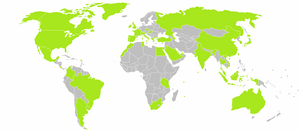
Four Seasons Hotel dans le monde
Four Seasons Hotels and Resorts est un groupe hôtelier de luxe dont le siège se trouve à Toronto en Ontario.